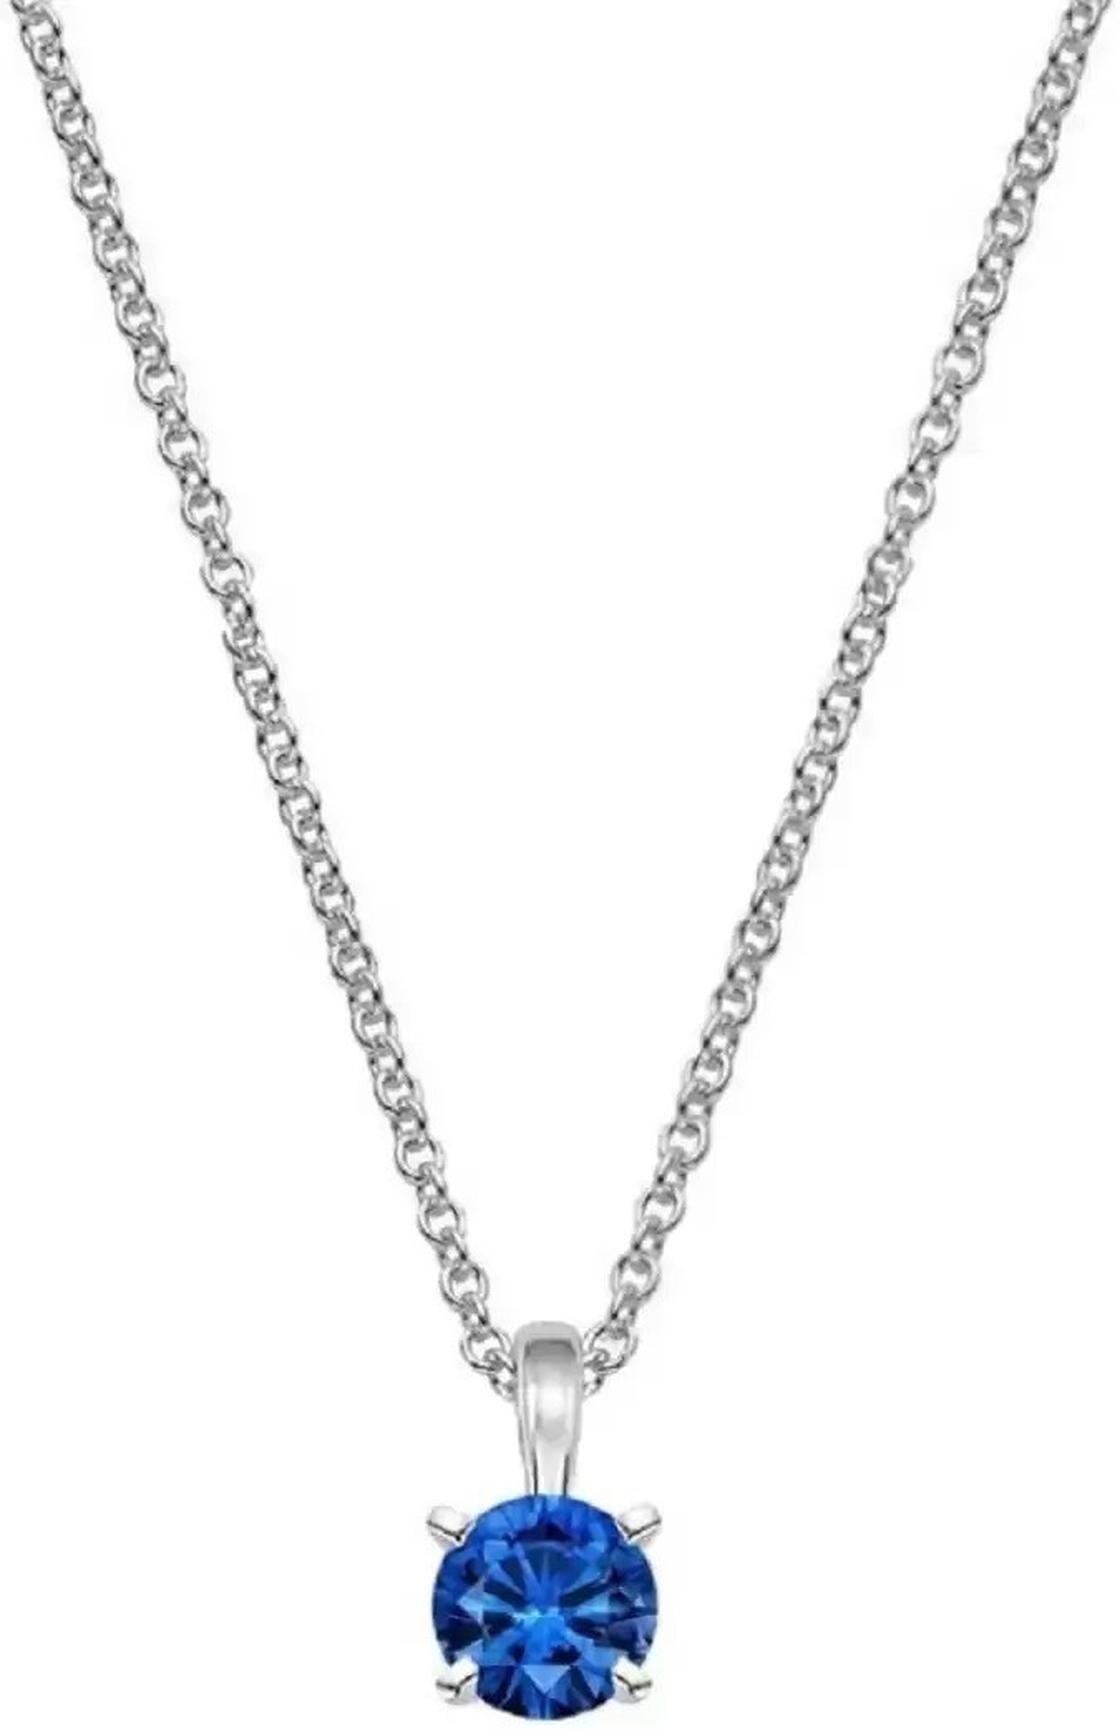
Chopra Gems Brass Blue Sapphire Stone Pendant Blue (Men and Women) (Pendant_FFGR71)
Type: Necklaces & Pendants
Brand: Chopra Gems & Jewellery
Price: Rs. 795
 Amazing beautiful looking blue sapphire top quality carat loose gemstone, treated blue sapphire gem is available to order and can be shipped anywhere in the world. Gemstone certification can also be provided as an optional service. Blue sapphire is an extremely powerful stone. If it proves conducive for a person, it can bless one with immense good luck, wealth and prosperity, and grant unexpected riches sudden financial gains. Bluesapphire removes poverty and gives the wearer almost everything a man could desire, namely health wealth, longevity, happiness, property. Blue sapphire also protects the wearer from misfortunes, accidents, unexpected natural calamities, and guards one from unforeseen risks dangers. This gem stone guards one from all evil, purifies the mind and increase flow of positive energy and thought. Blue sapphire helps overcoming difficulties such as debt, enemies, and obstructions to the maintenance of your life, improving your health, exercise, improving upon weak rreas in your life, children, education, luck, speculations, dignity, and spiritual practices. Blue sapphire will help you overcome any feelings of emptiness, thereby helping you overcome and moods and depressions, and prevent you from projecting any of your fears or worries onto others.
Features: Type pendant,Color blue,Material brass
Included: 1 Blue Sapphire Stone Pendant